Oasis Hiroba 21

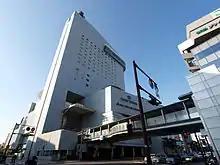
Oasis Hiroba 21

The is a skyscraper located in Ōita, Ōita Prefecture, Japan. Construction of the 102-metre, 21-storey skyscraper was finished in 1998.